Magdalene Boat Club

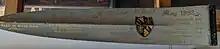
Magdalene blade from 1932

The Mallory Club is the boat club for alumni of Magdalene Boat Club. It takes its name from Magdalene alumnus and British mountaineer George Mallory, who was Captain of Boats (1907–08) when MBC was widely recognised as the fastest boat on the River Cam.